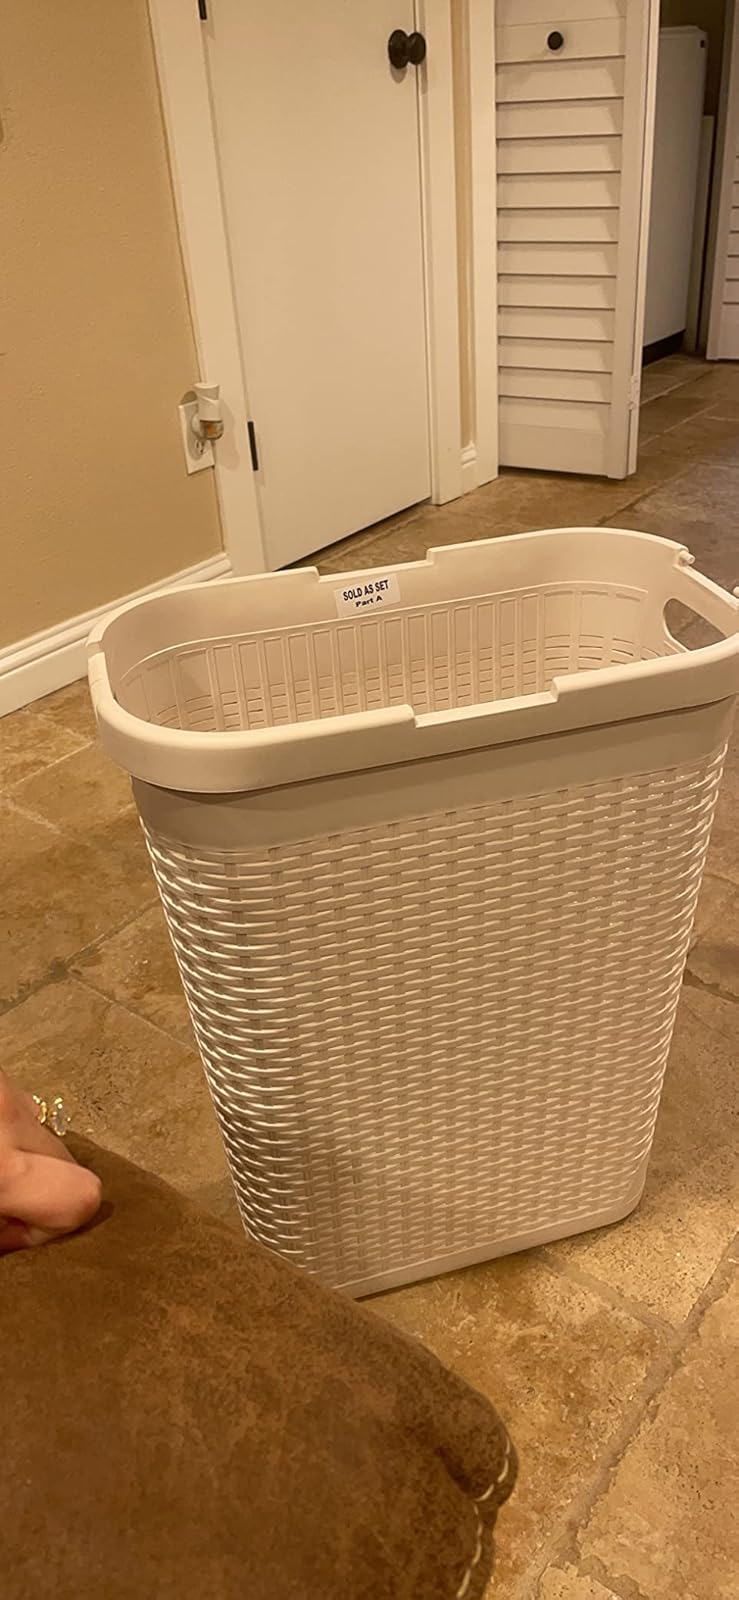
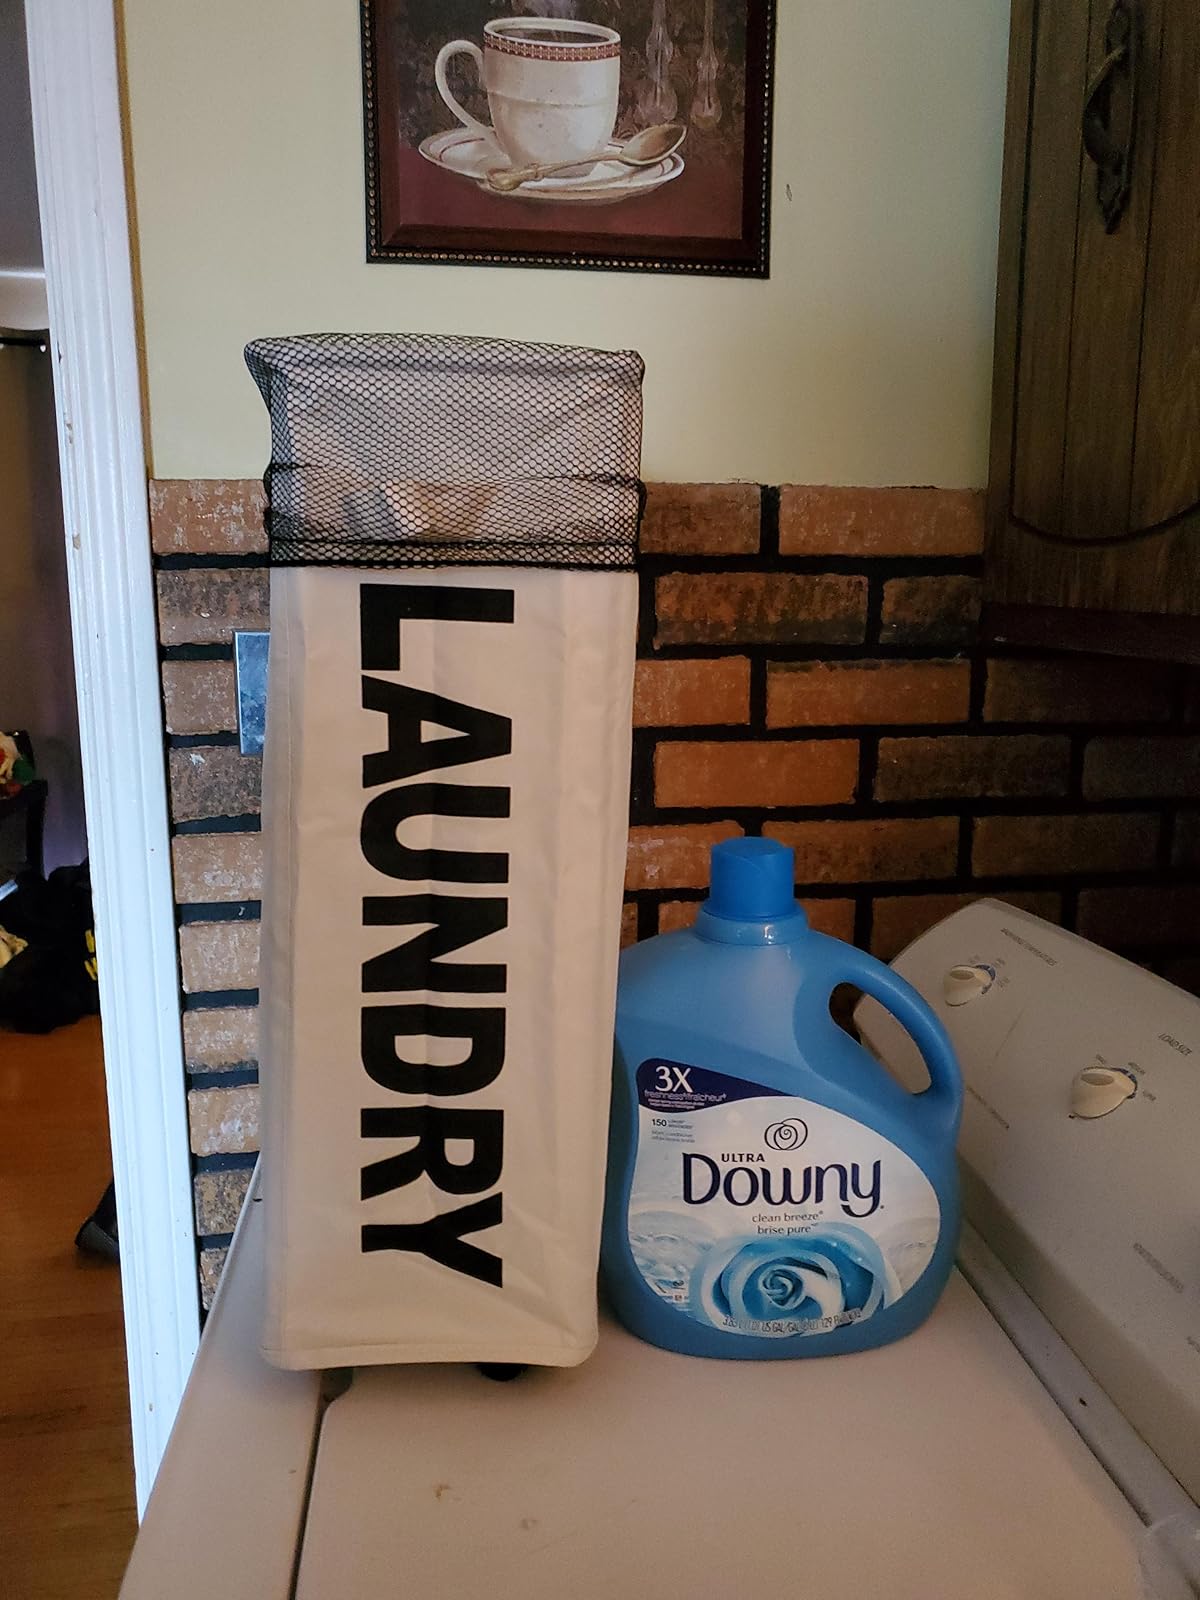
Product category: items_hamper
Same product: no